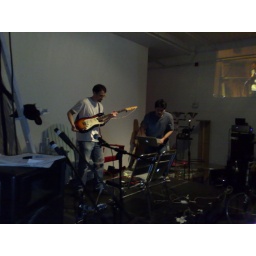
accelerometer in the computer manipulates sound...literally rock out with your laptop